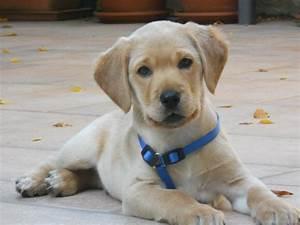
dog